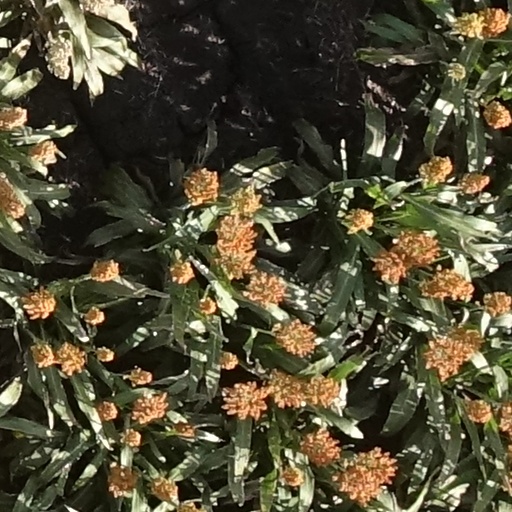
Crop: sorghum